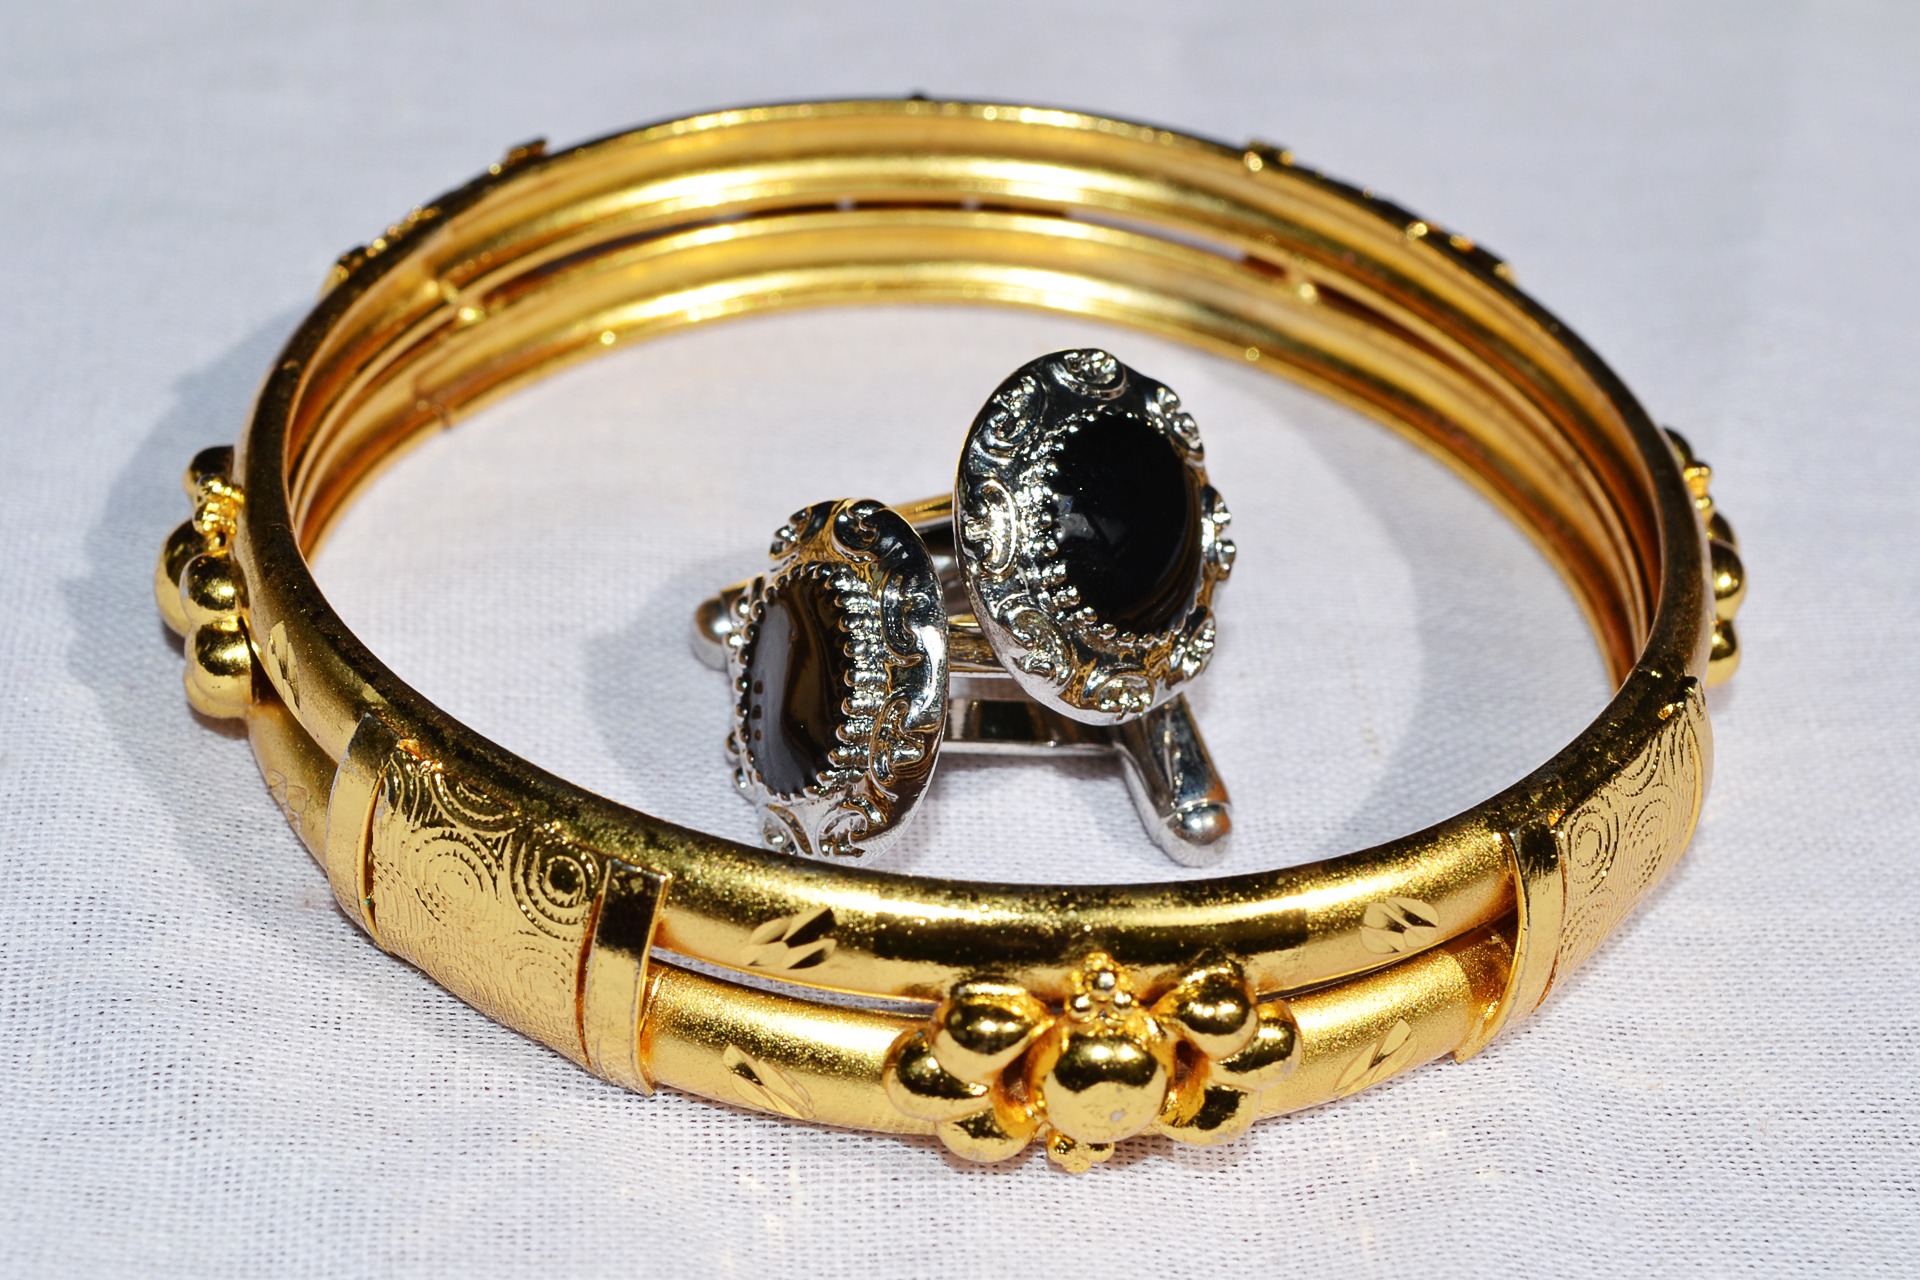
hand, ring, shine, metal, money, fashion, bangle, jewellery, gold, brass, silver, accessories, menswear, sri lanka, glossy, ceylon, bangles, wealth, precious, locket, fashion accessory, mawanella